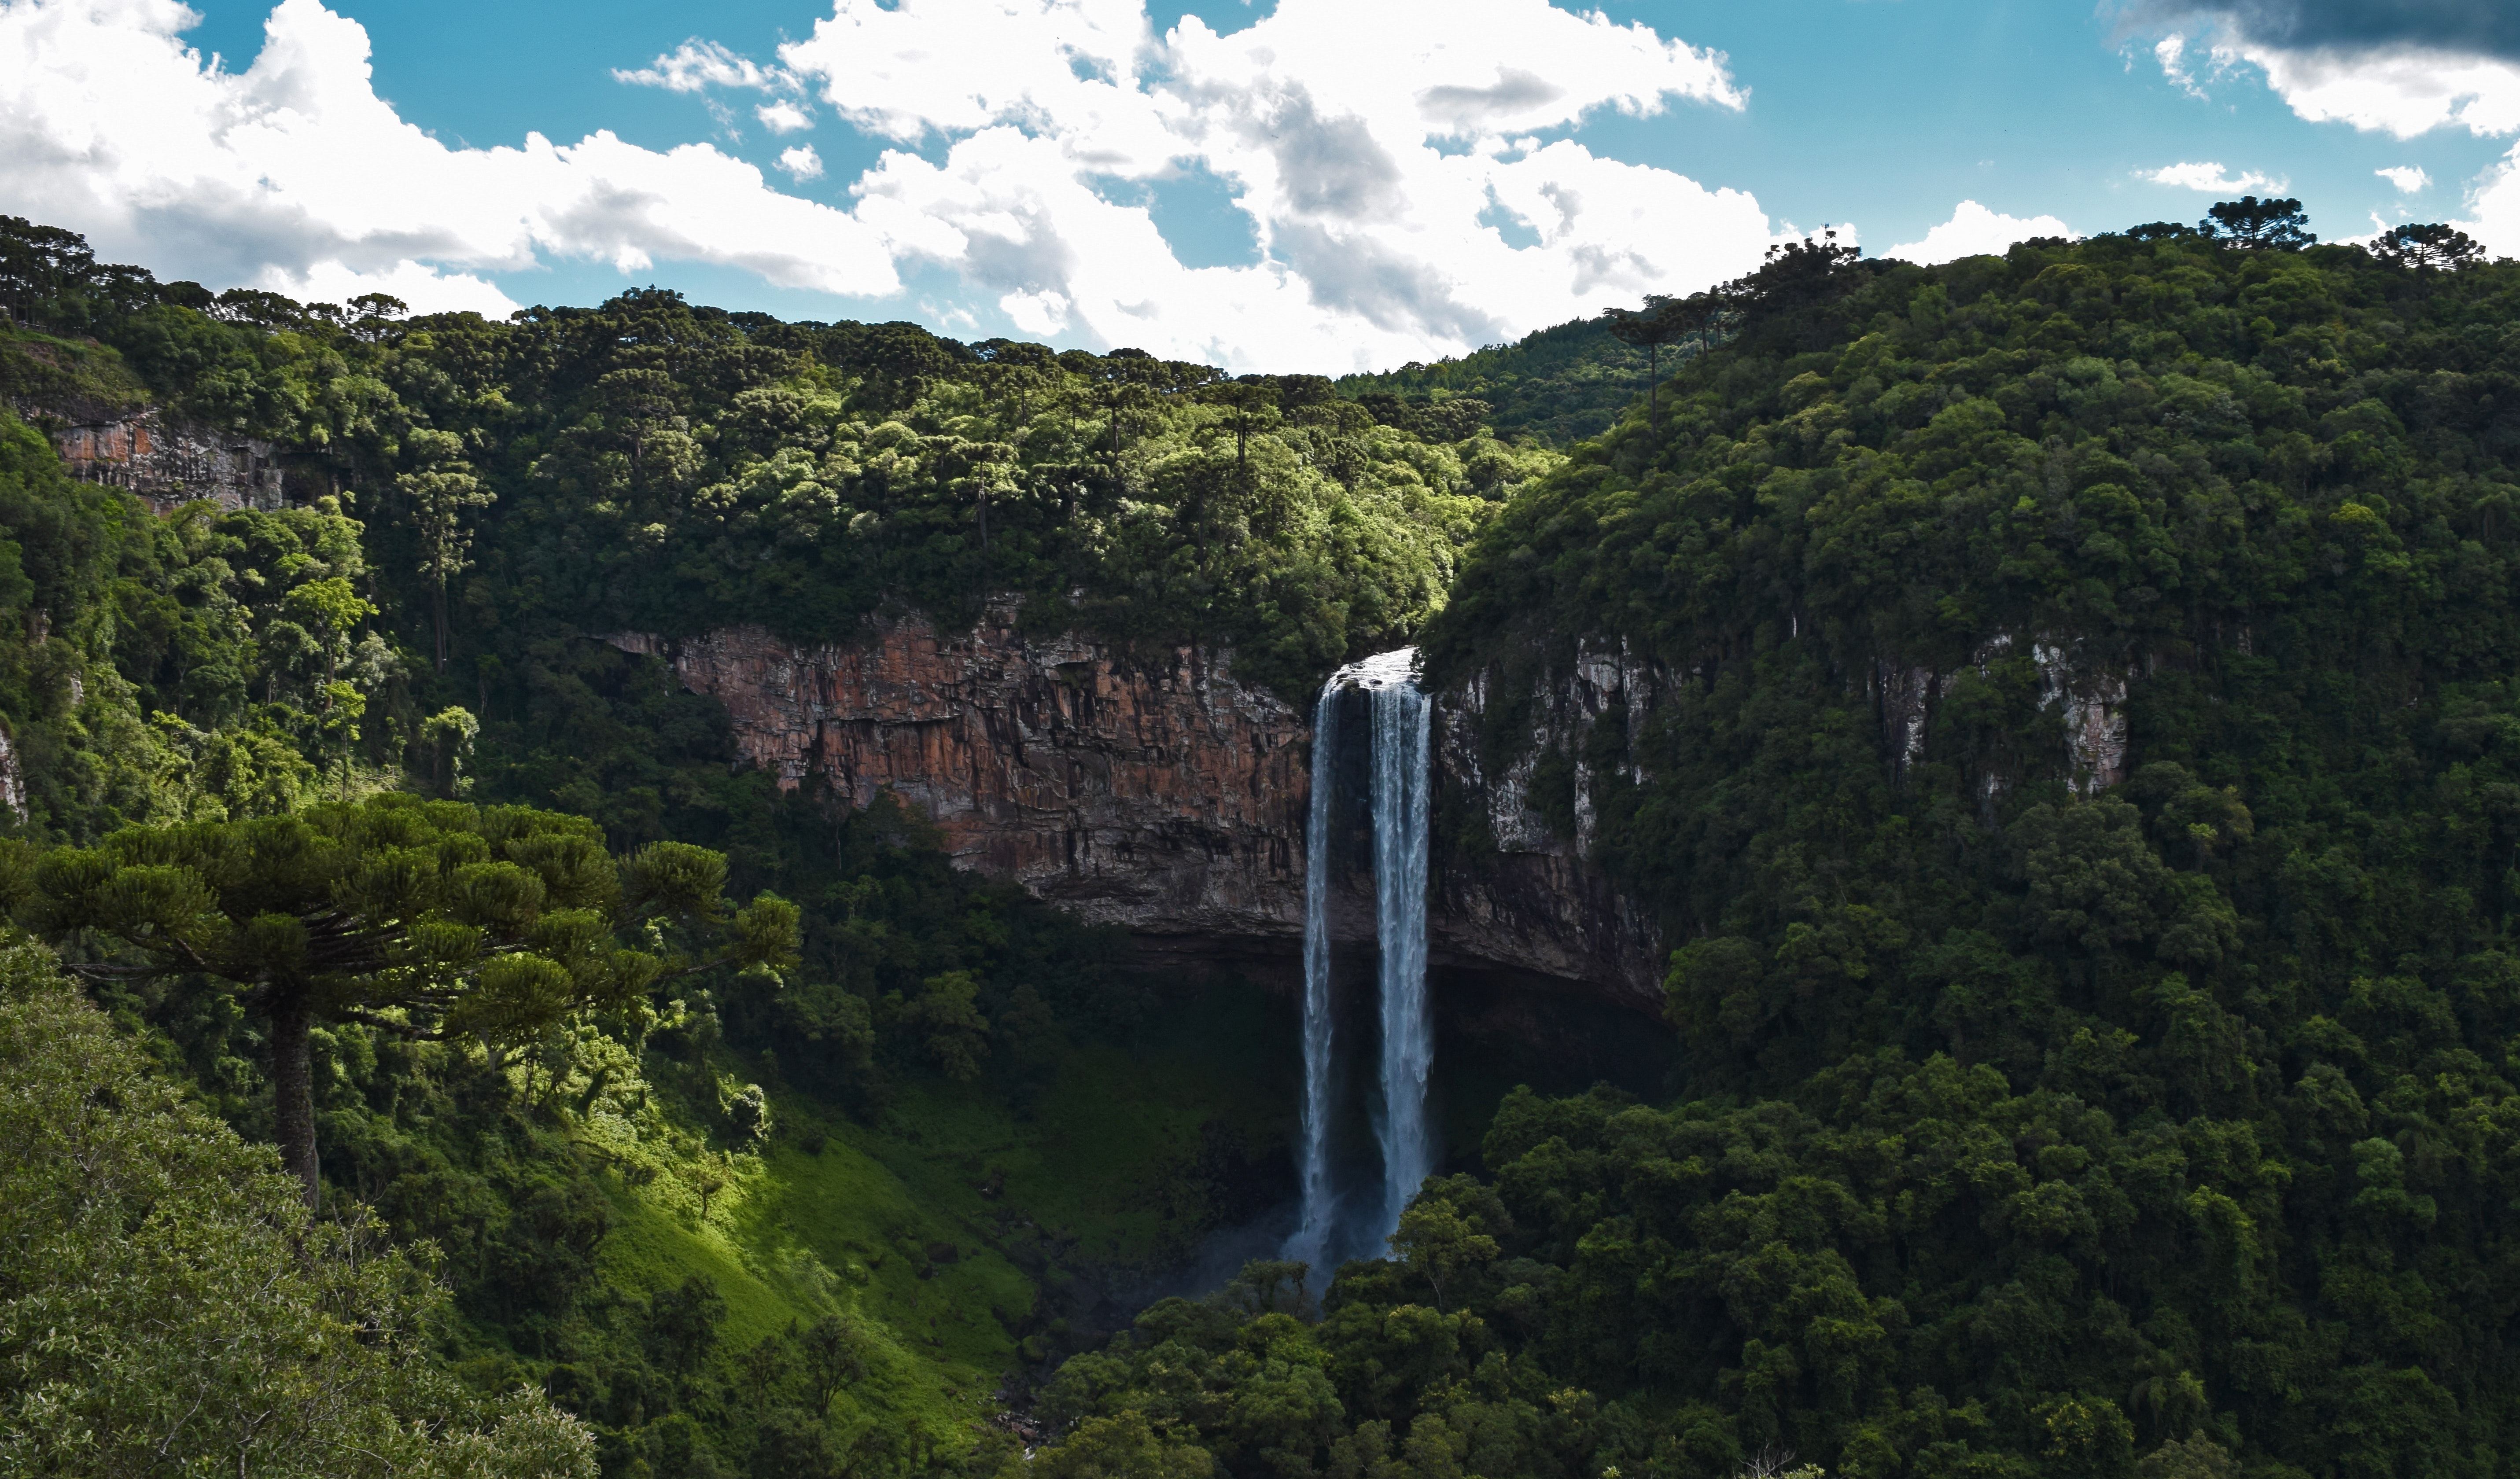
waterfall, natural landscape, water resources, body of water, nature, water, vegetation, nature reserve, watercourse, highland, rainforest, wilderness, hill station, water feature, biome, state park, escarpment, chute, national park, formation, forest, landscape, valdivian temperate rain forest, tree, mountain, tropical and subtropical coniferous forests, river, jungle, wasserfall, old growth forest, valley, plant, ravine, mount scenery, hill, terrain, cliff